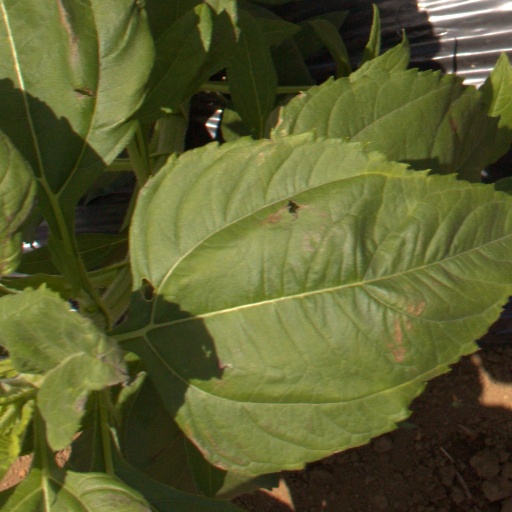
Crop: Jerusalem artichoke